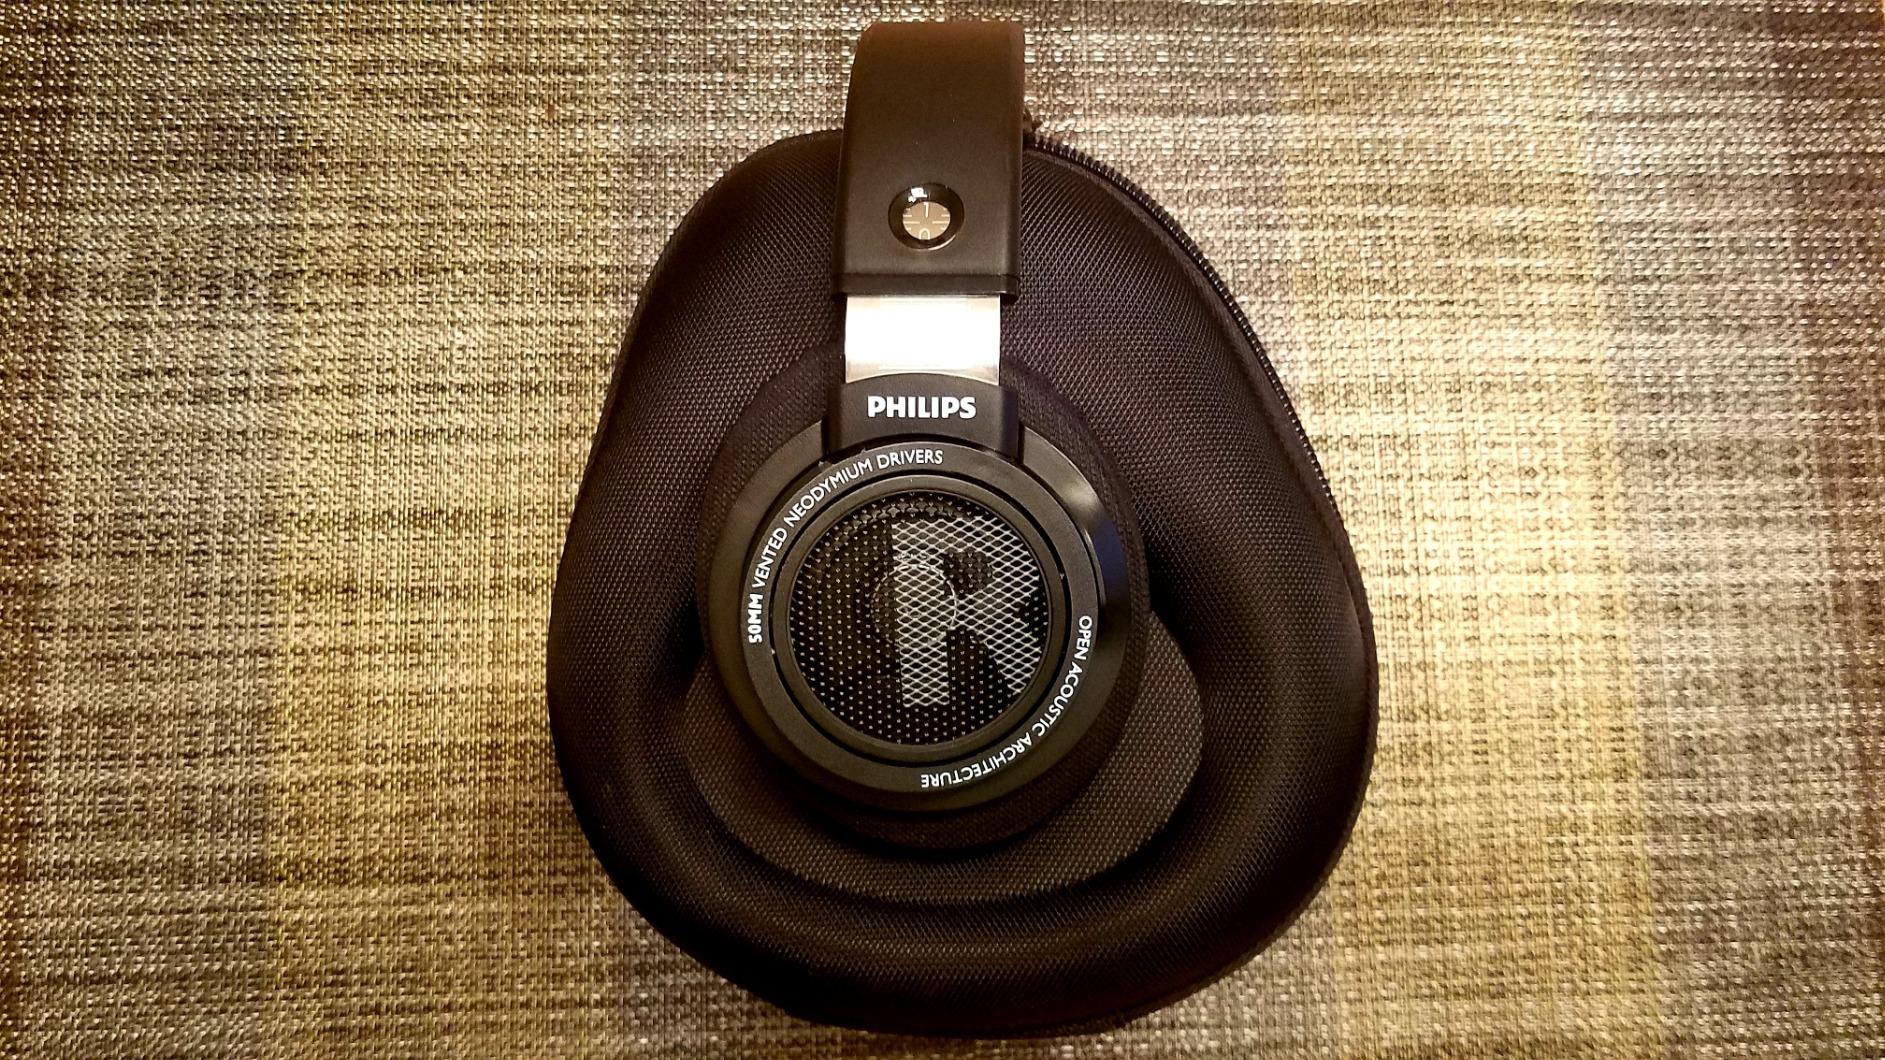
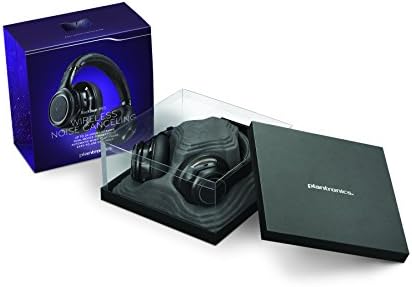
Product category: headphones
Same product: no